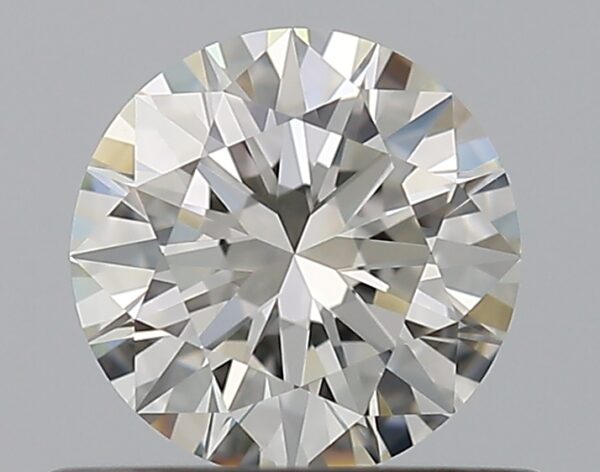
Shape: round
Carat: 0.55
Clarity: IF
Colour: J
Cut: EX
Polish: EX
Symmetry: EX
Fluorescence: F
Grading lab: GIA
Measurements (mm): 5.31 x 5.33 x 3.22